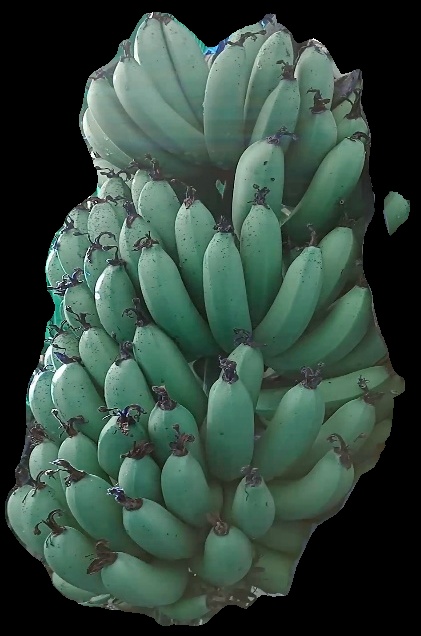
Variety: pachbale
Grade: grade1